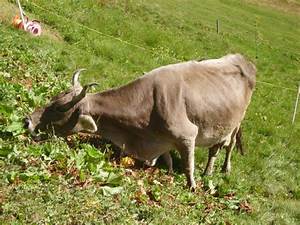
Label: mucca